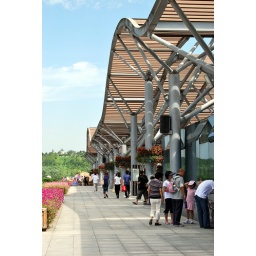
Various photographs of flora and fauna in the park, taken by myself and my son Kevin using my Nikon D60